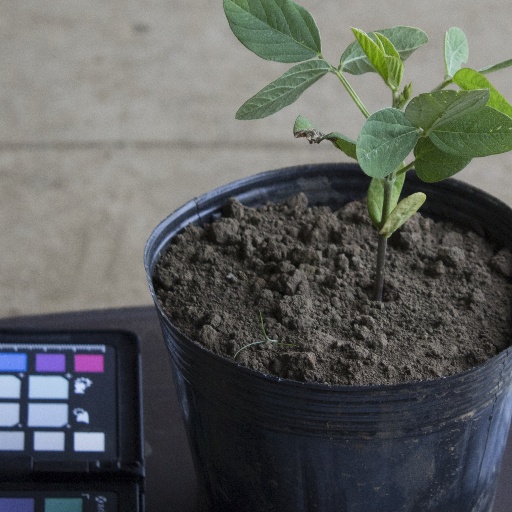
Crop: soybean